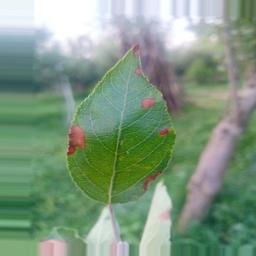
Label: Alternaria